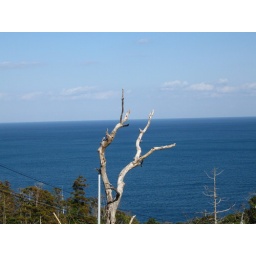
a beautifully naked tree surrounded by blue ocean and olive green trees